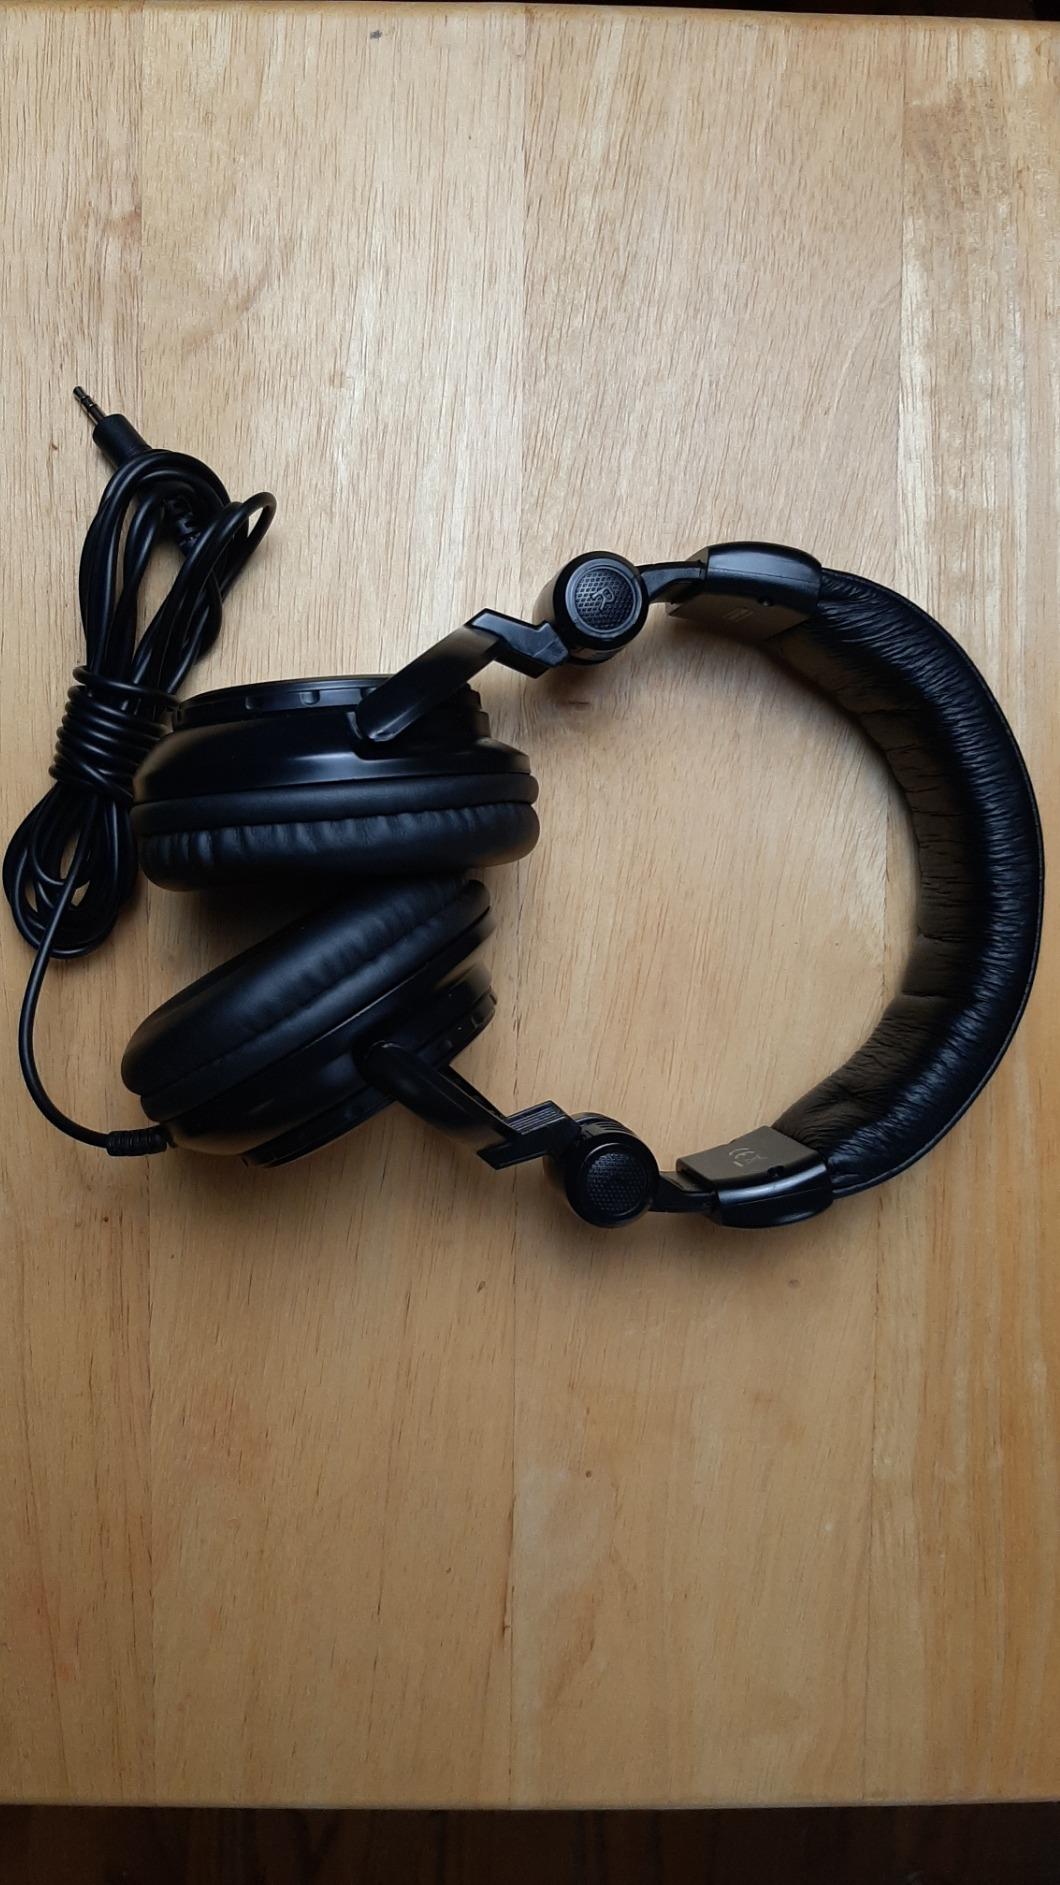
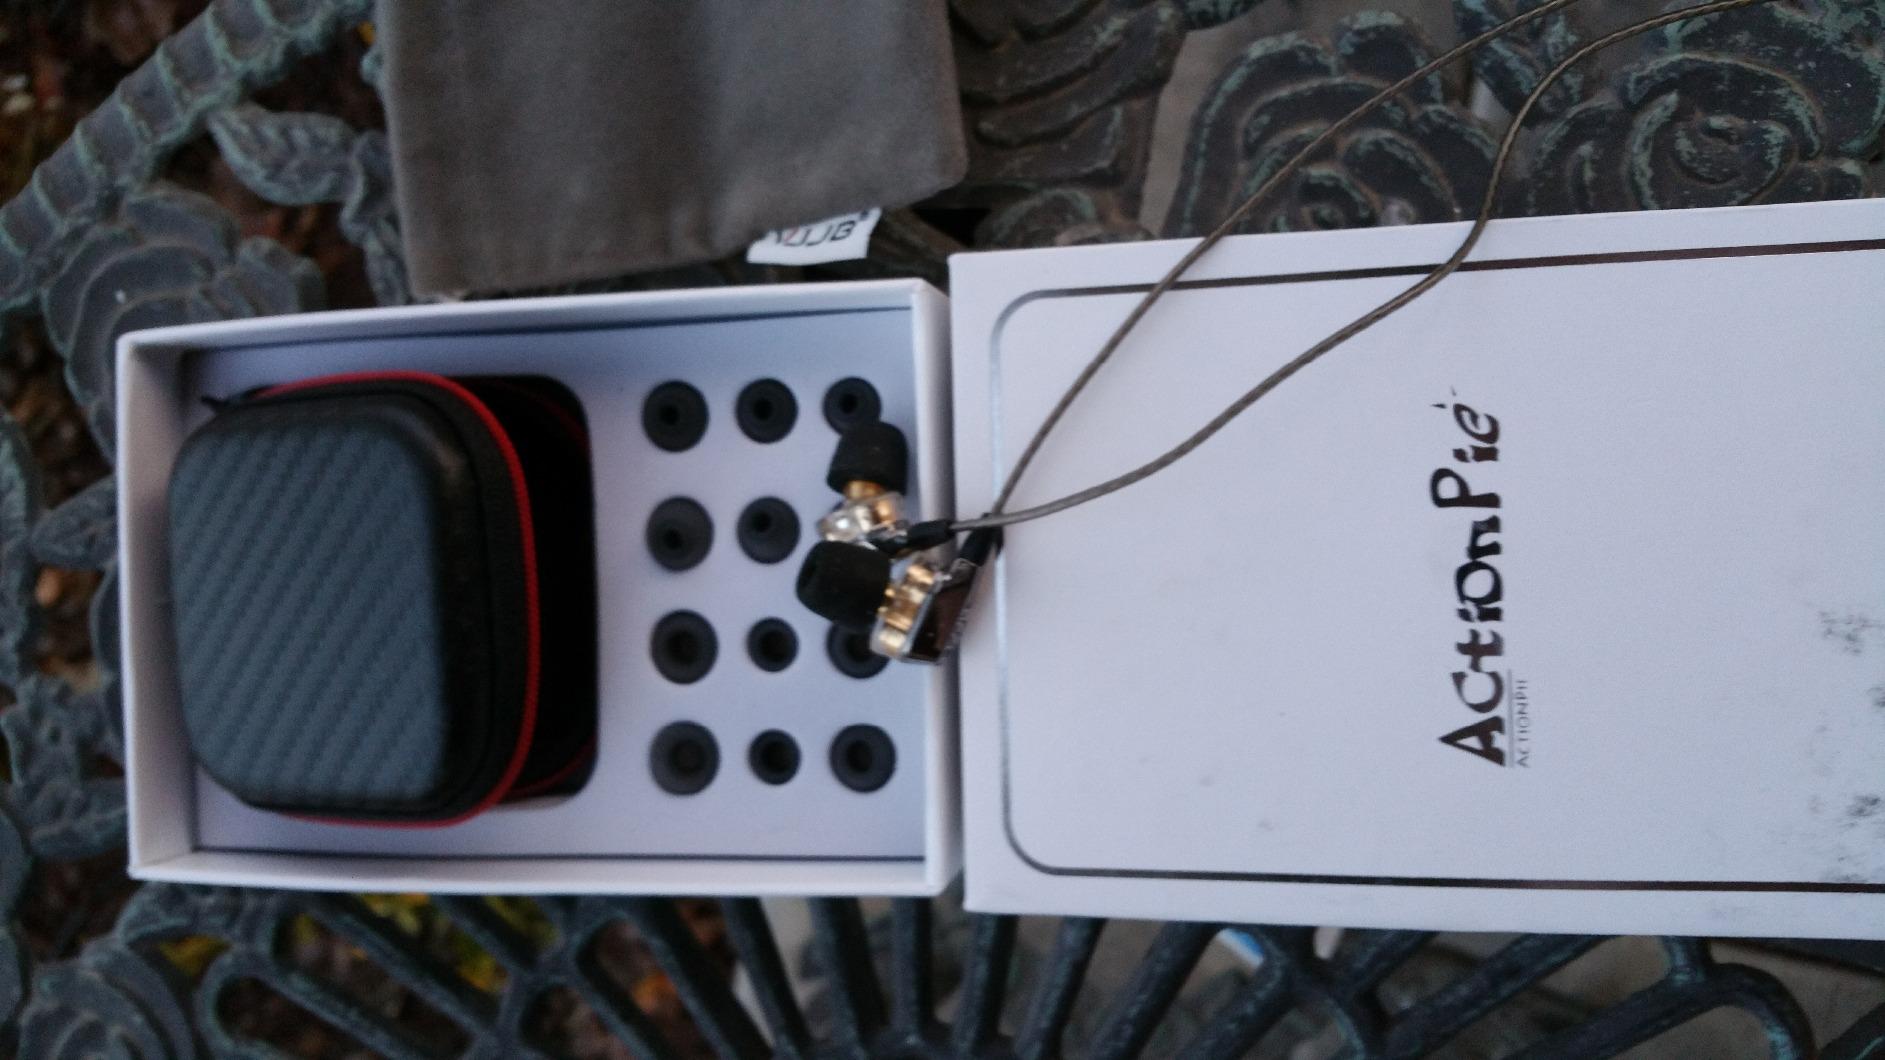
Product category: headphones
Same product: no